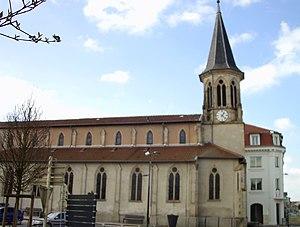
L'église Saint-Brice de Thaon-les-Vosges